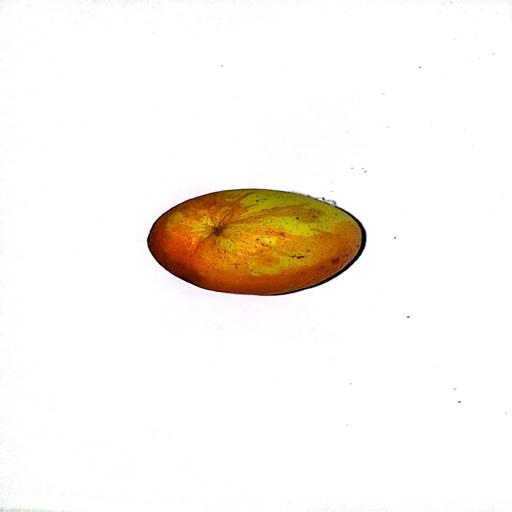
Label: healthy